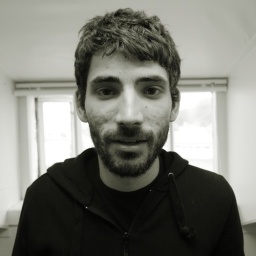
ross in the red house